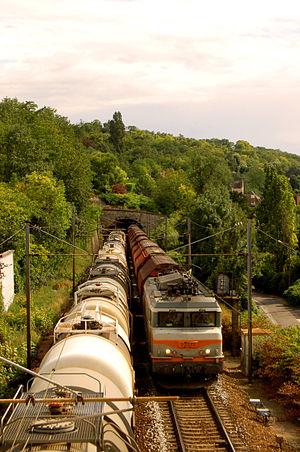
Une photo qui illustre le trafic intense sur la ceinture complémentaire, ici au niveau de Chennevières sur Marne, dans le Val de Marne. On aperçoit au fond le tunnel de Chennevières, qui longe la Marne.
La ligne de la grande ceinture de Paris dite Grande Ceinture est une ceinture périphérique ferroviaire autour de Paris, à une quinzaine de kilomètres en moyenne du boulevard périphérique. Sa construction est décidée vers la fin du XIXᵉ siècle, pour assurer l'interconnexion des lignes radiales reliant la capitale à la province et soulager la ligne de Petite Ceinture créée précédemment. Elle est doublée sur une portion est par la « Grande Ceinture complémentaire » et, sur une portion sud-est, par la « Grande Ceinture stratégique ».
Fret SNCF est une société par actions simplifiée filiale de la Société nationale des chemins de fer français et chargée du transport ferroviaire de fret.
En France, le transport de marchandises par train est, après le transport de voyageurs, la seconde activité de transport ferroviaire sur le réseau ferré.